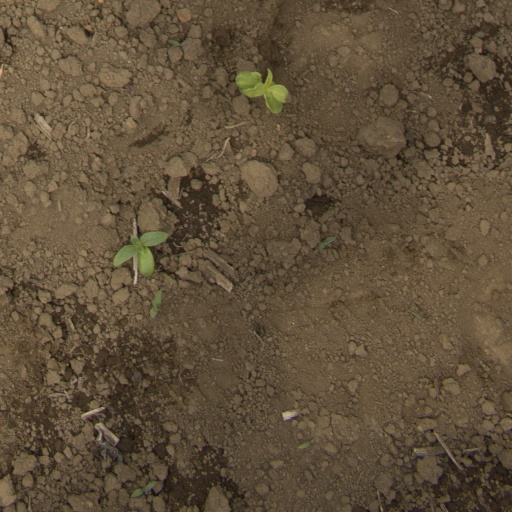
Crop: Jerusalem artichoke